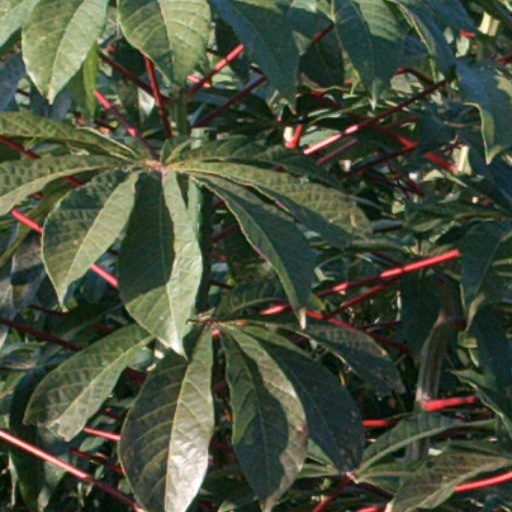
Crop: cassava